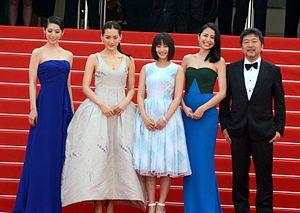
Le réalisateur et les actrices de ""Notre petite sœur"" au festival de Cannes
Notre petite sœur est un film japonais sorti le 13 juin 2015 au Japon, réalisé par Hirokazu Kore-eda, mettant en vedette Haruka Ayase, Masami Nagasawa, Kaho et Suzu Hirose. Le scénario est écrit par Hirokazu Kore-eda d'après la série de manga Kamakura Diary de Akimi Yoshida.